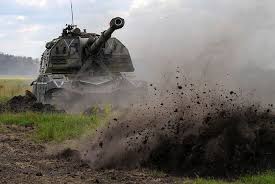
Label: 2S19_MSTA